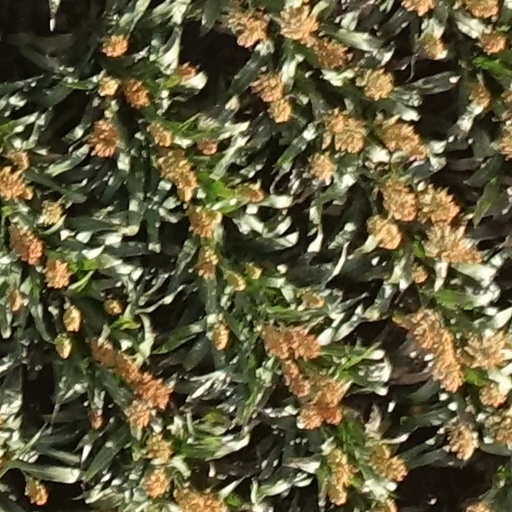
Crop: sorghum